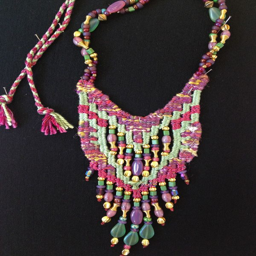
a beaded necklace by person .